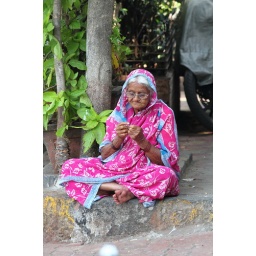
Old woman sitting on the pavement in Mumbai